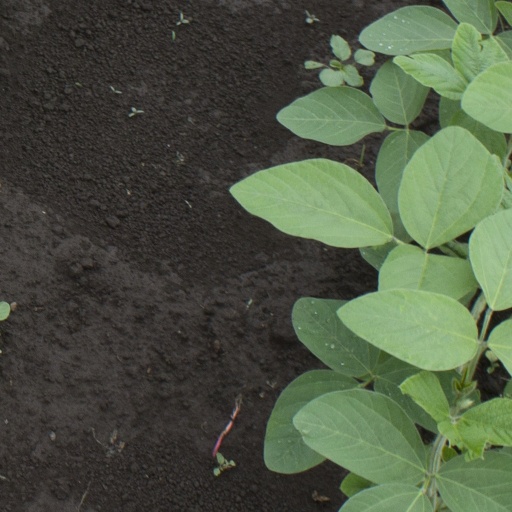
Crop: soybean